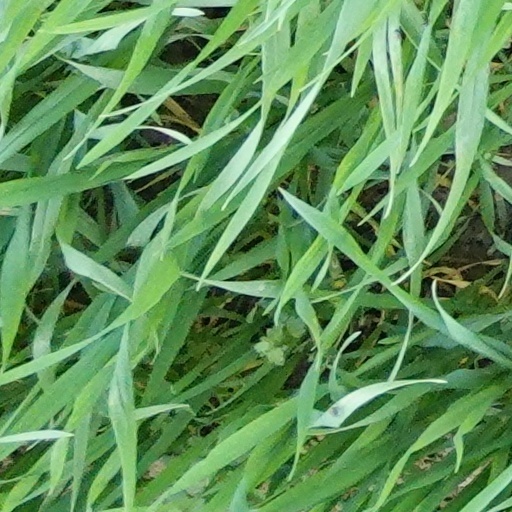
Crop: wheat